Tubing (recreation)

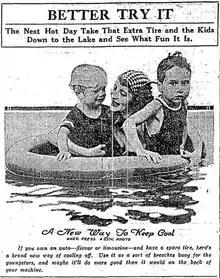
A mother holds two children in an automobile inner tube floating on an unidentified body of water in 1916.

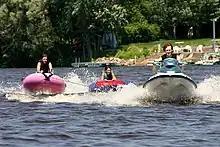
Towed tubing behind a personal watercraft on the Mississippi River

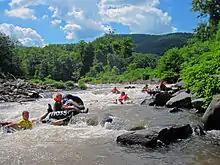
People in inner tubes wearing lifejackets in a whitewater stream just above a small drop over a rock

Tubing on water generally consists of two forms: towed and free-floating, also known as river tubing. There is also water skiing. According to "Time Magazine", tubing was purportedly invented on the Black River in Missouri by Jan & Harriet Wright of Poplar Bluff, MO sometime in the middle of the 20th century, but examples of the practice were published as early as 1916, when the popularization of the automobile meant a large supply of rubber inner tubes was available to the general public.